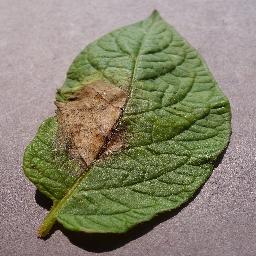
Label: Potato___Late_blight